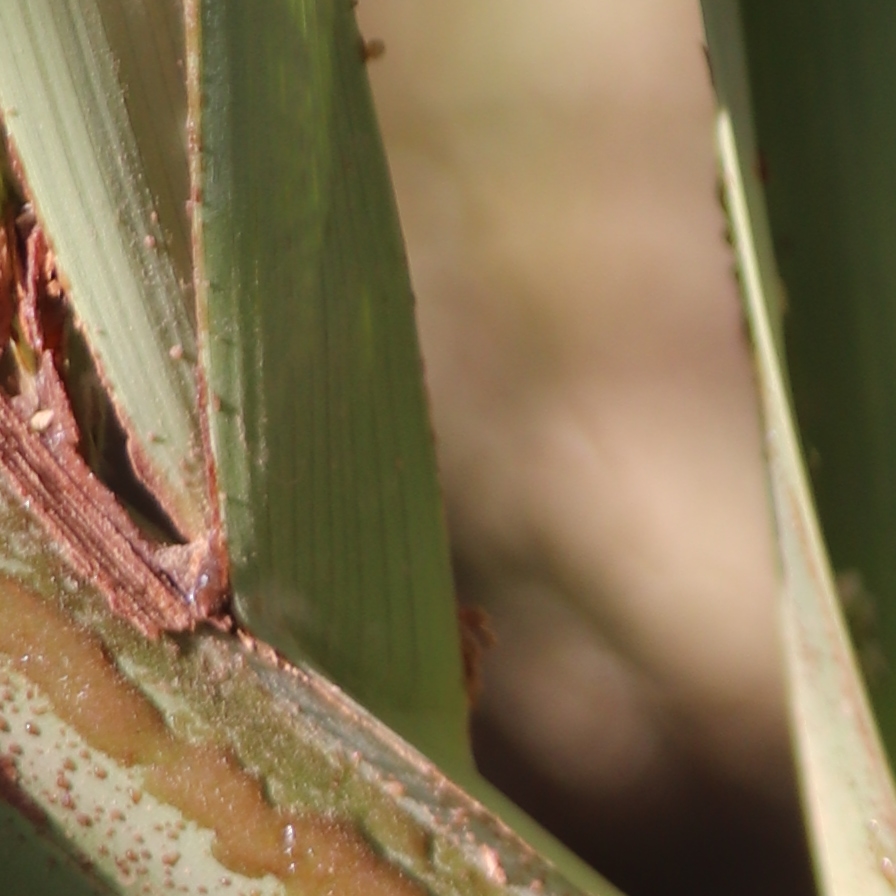
Label: Honey